Dustin Guy Defa

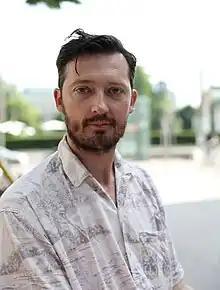

Dustin Guy Defa is an American independent filmmaker and actor. He is best known for directing the feature films "Bad Fever" and "Person to Person" and writing the screenplay for "The Mountain".